Crime in Norway

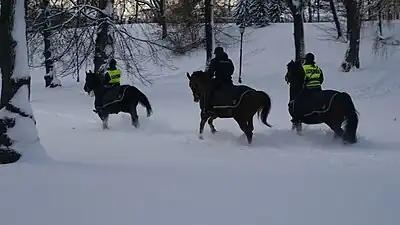
Mounted Norwegian police in Palace Park, Oslo.

Crime in Norway is countered by Norway's law enforcement agencies.